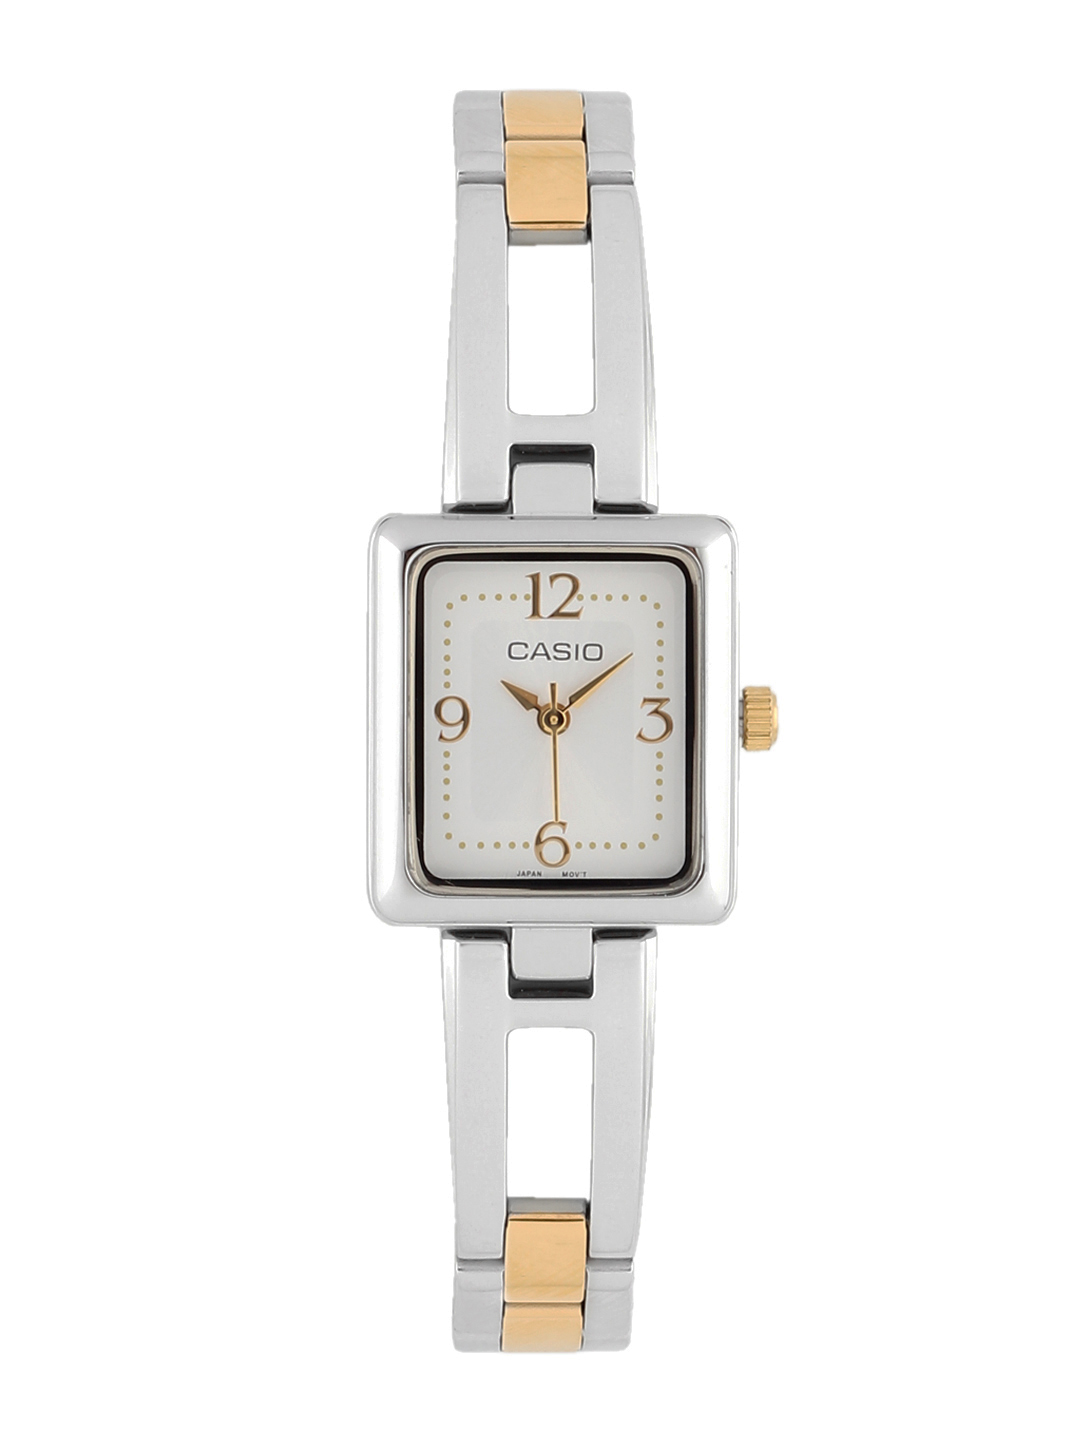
CASIO ENTICER Women White Dial Analogue Watch A637
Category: Accessories / Watches / Watches
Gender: Women
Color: White
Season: Winter 2016
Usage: Casual